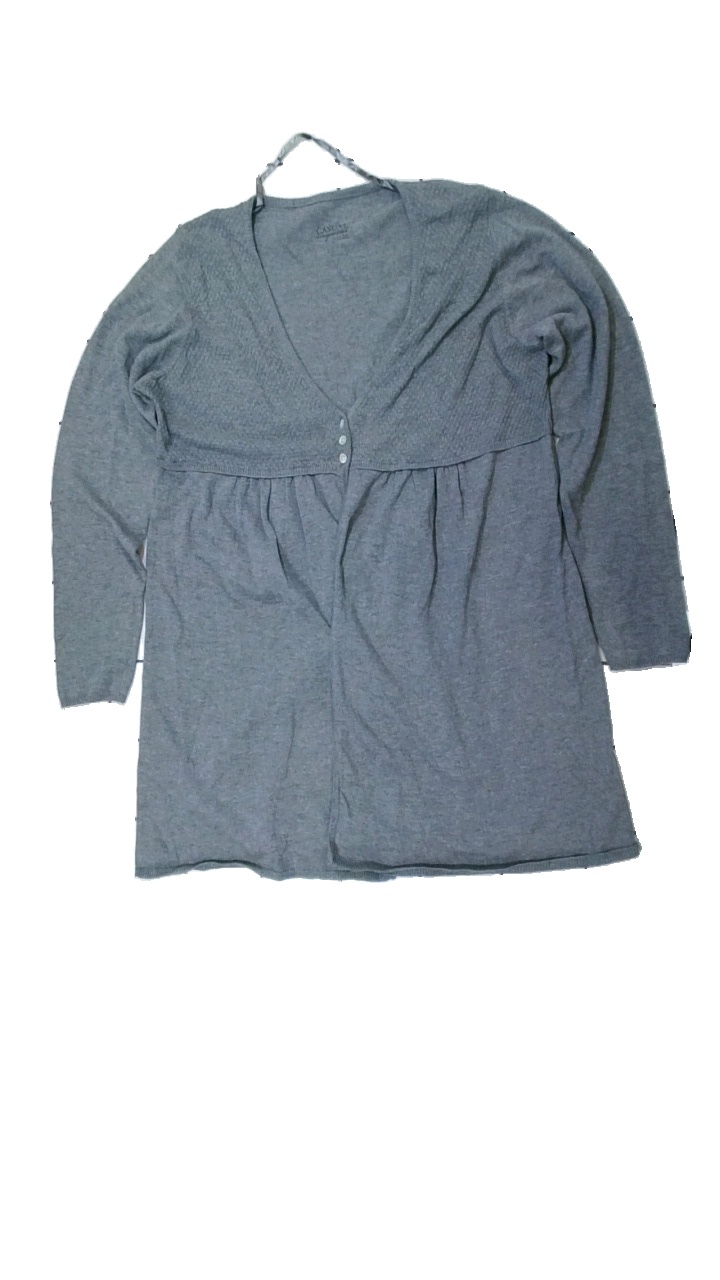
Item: Cardigan (Ladies)
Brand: Mywear (ica)
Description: grå kofta
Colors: Grey
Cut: Regular
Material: ?
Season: All
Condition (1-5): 5
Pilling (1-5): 5
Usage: Reuse
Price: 50-100